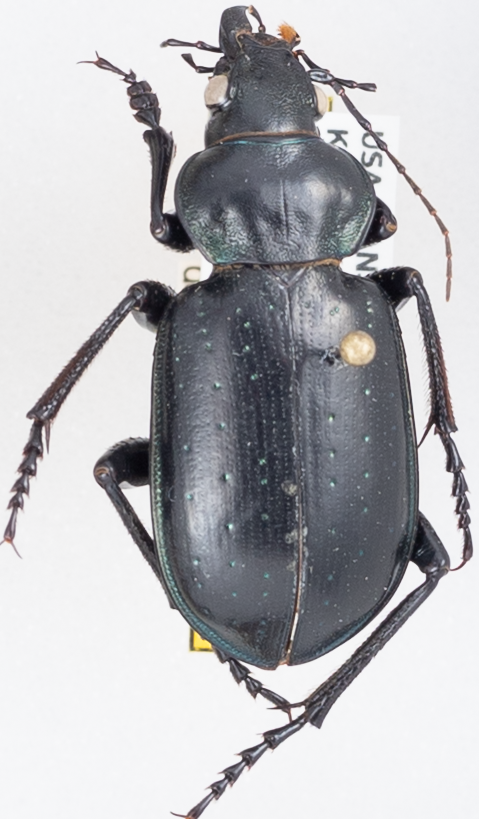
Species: Calosoma affine
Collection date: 2020-09-02
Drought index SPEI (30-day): -0.638
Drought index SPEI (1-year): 0.51
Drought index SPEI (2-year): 1.69